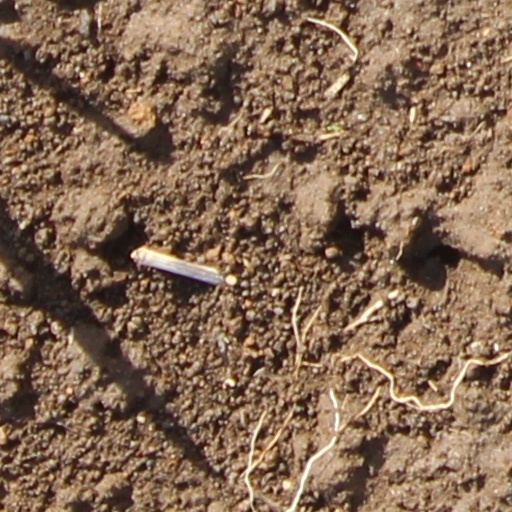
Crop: wheat